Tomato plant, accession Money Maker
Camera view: horizontal (90 deg, fisheye); turntable rotation: 0 degrees
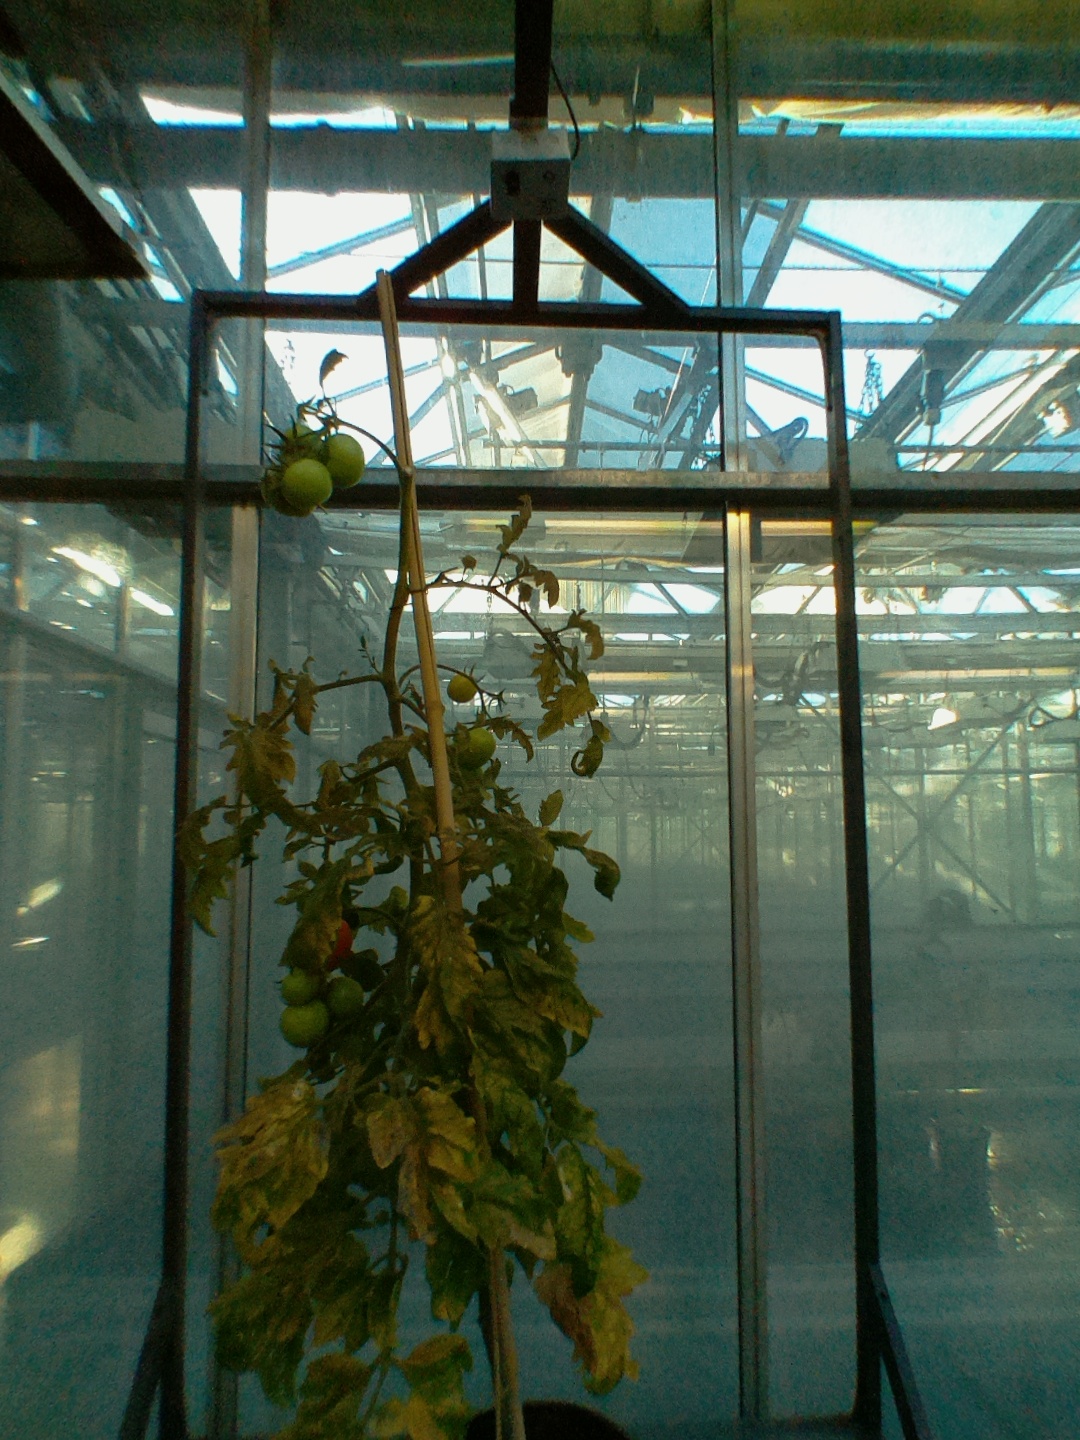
BBCH growth stage 81: 10%-20% of fruits show typical fully ripe color